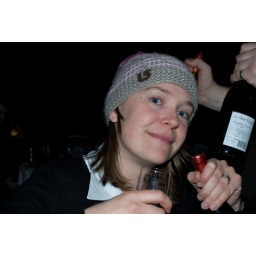
Me avoiding the cold by use of hat and red wine